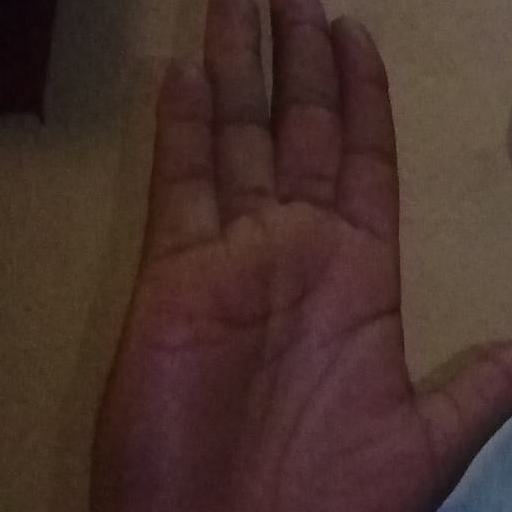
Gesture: stop